Puente (song)

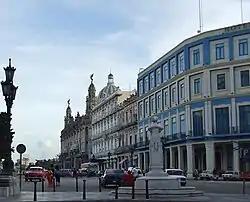
The music video for "Puente" showcases the problematic about the migration on Cuba, shown as "an array of images that tell the same story in opposite realities".

The music video for "Puente" was released on 17 August 2010. It was directed by Argentinian director Joaquín Cambre, who also worked with Arjona on the music video for "Sin Ti, Sin Mi". In the video, to brothers live separately, one of them in La Havana, and the other in Miami, Florida. The video ends with the boys encountering each other in a bridge, along many other people. The video shows the problematic about the migration on Cuba. Arjona shot the video while on his "Quinto Piso Tour". It was filmed between Mexico and Argentina, with the collaboration of children from 5 to 13 age old. Coambre commented about the video that ""Puente" for me is an array of images that tell the same story in opposite realities. Two boys exactly alike; one lives in an abandoned hotel on the beach and the other lives in a big city skyscraper, yet both are equally lonely. Miami and Havana are where those two boys are in their own worlds and see that the only way out of their realms are when they decide to encounter one another."